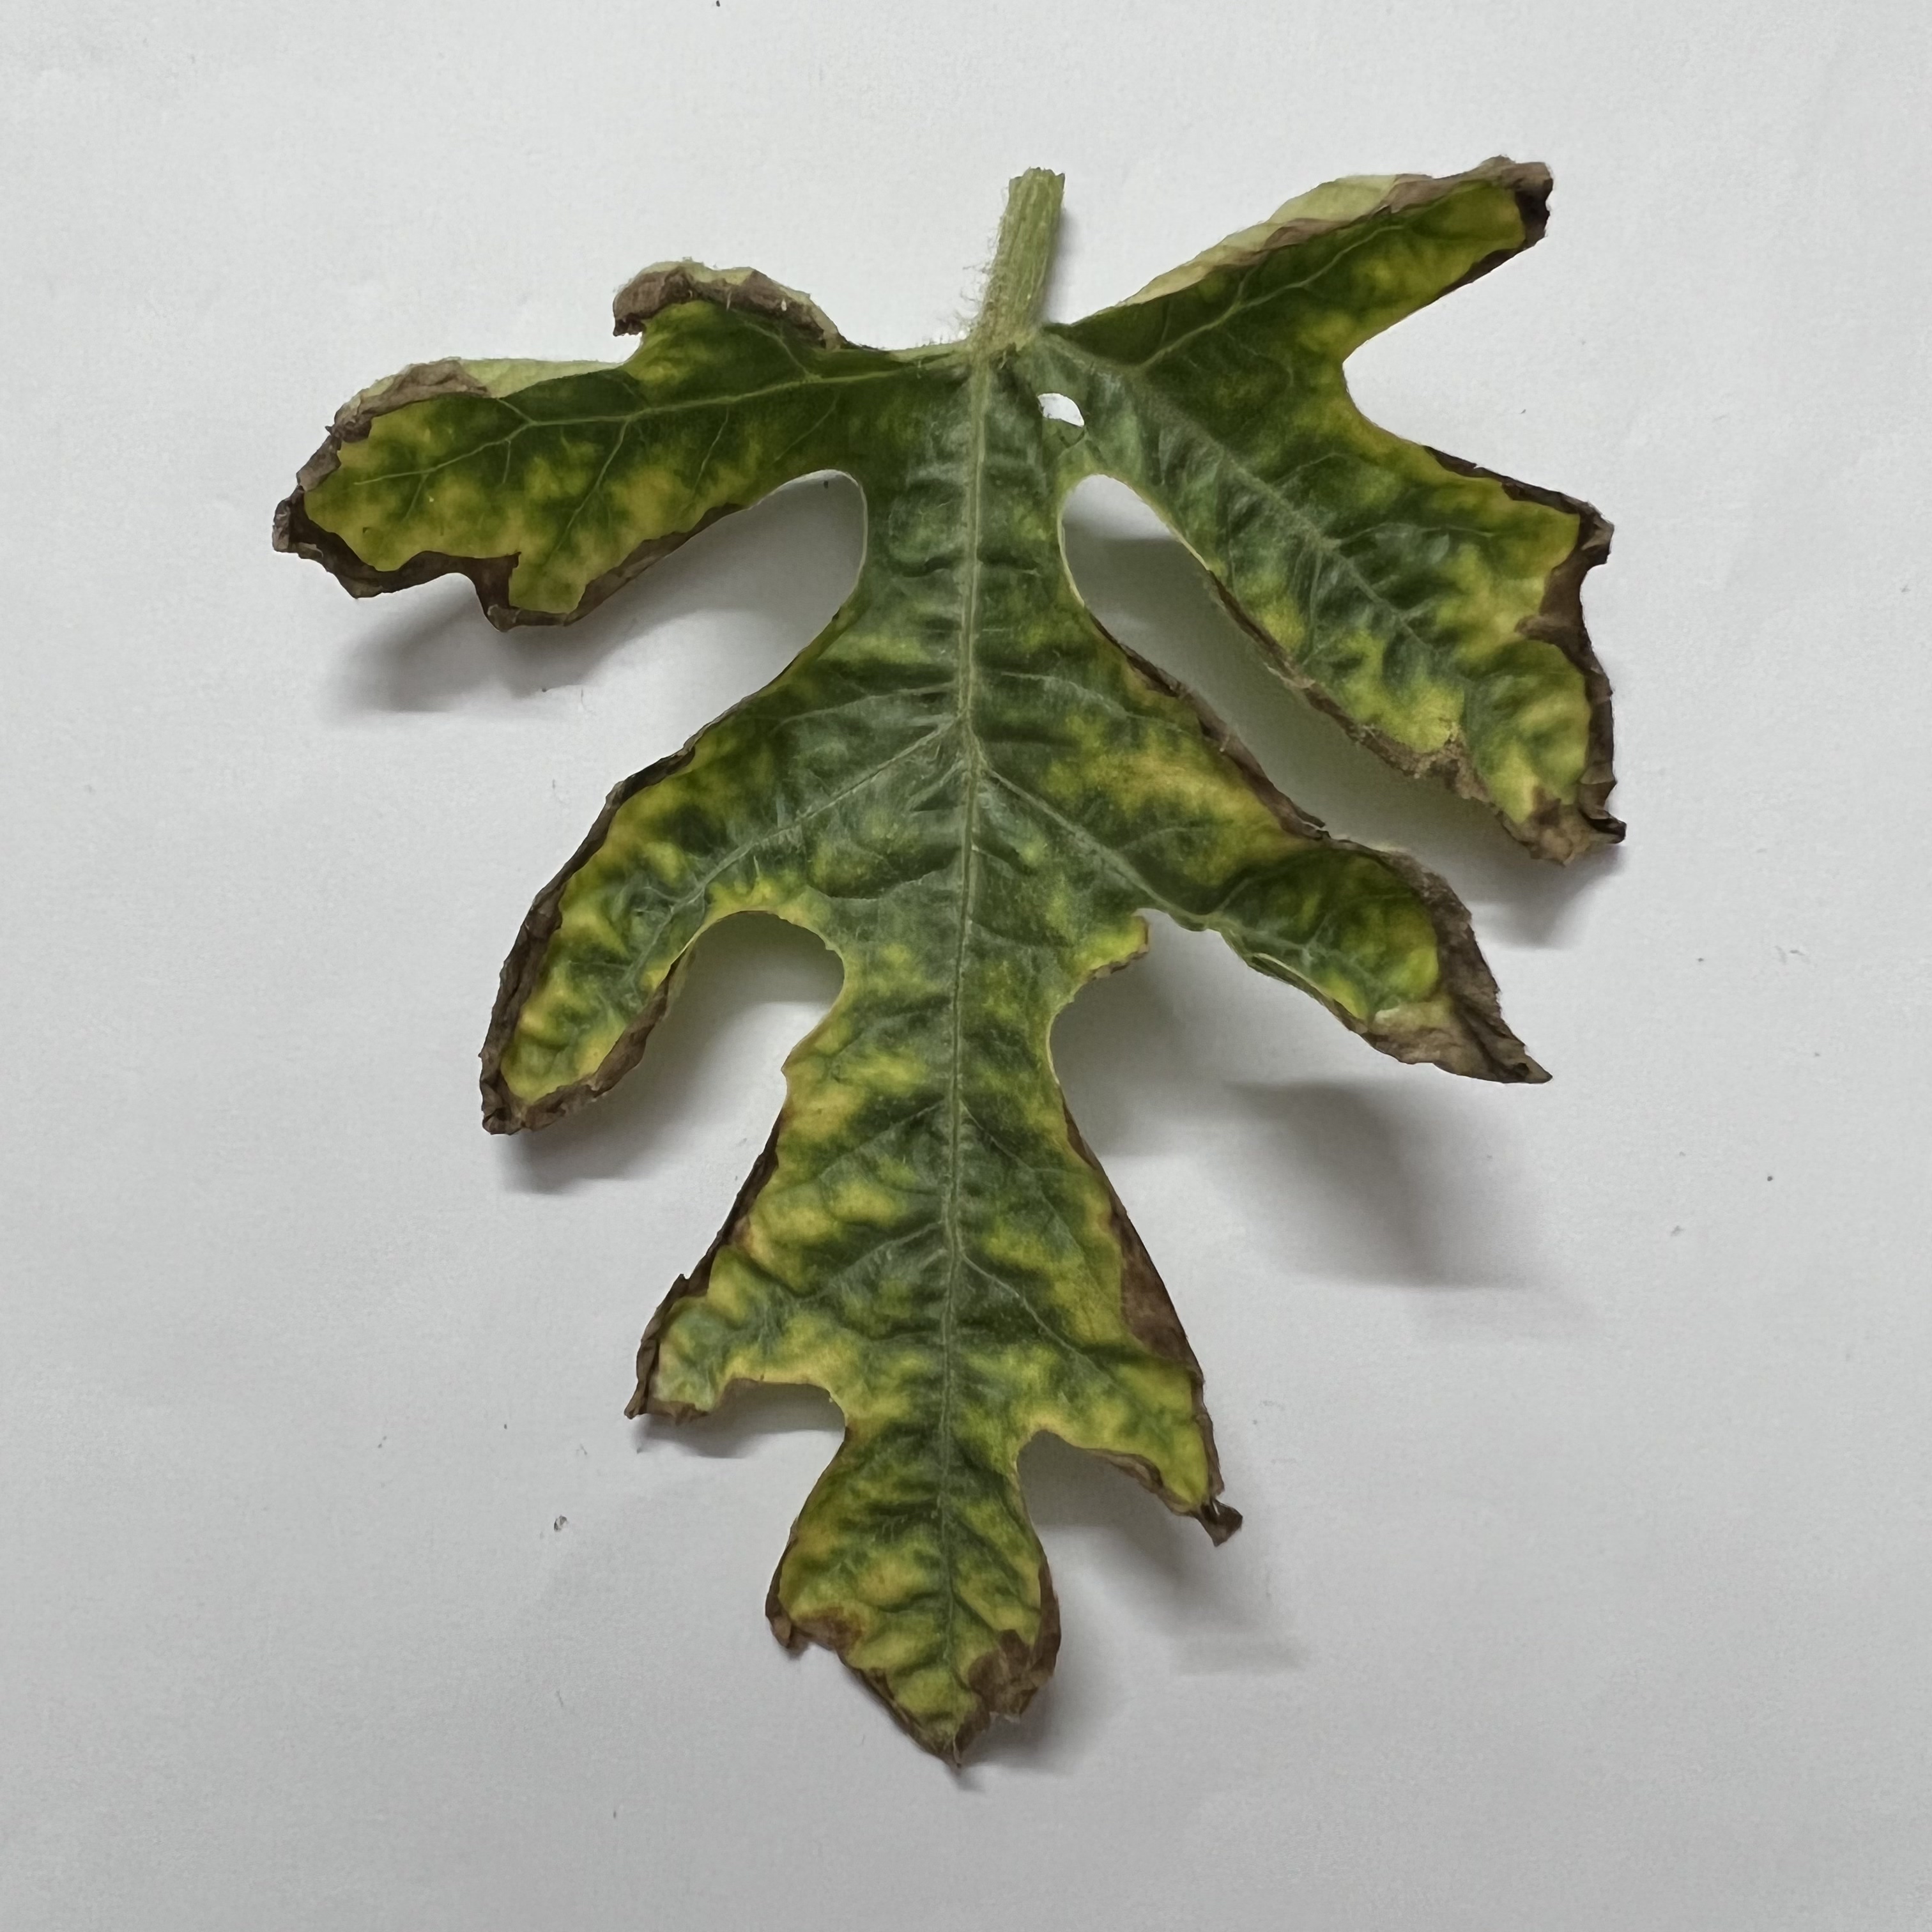
Label: Downy_Mildew